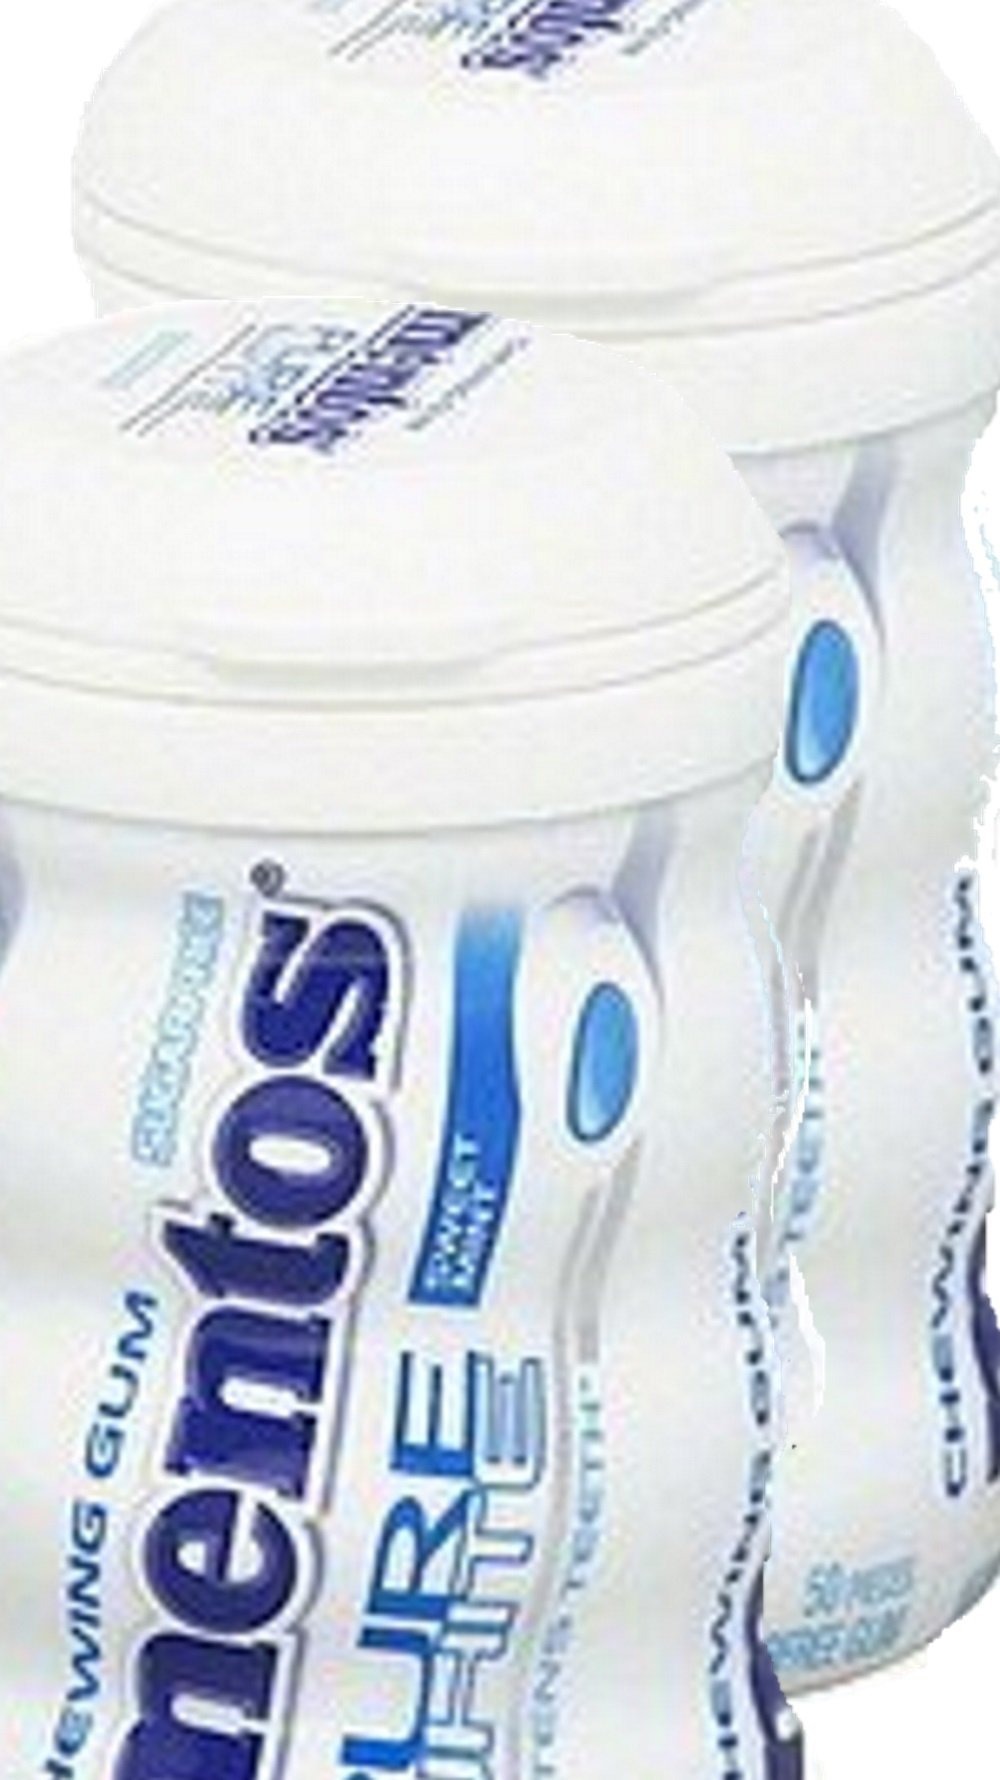
Item Name: Sugarfree Mentos Pure White Gum Sweet Mint - 2 Bottles Containing 50 Pieces Hard Shell Gum
Value: 100.0
Unit: Count

Price: 4.805